Ilija Pantelić

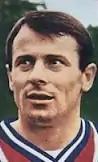
Pantelić with Paris Saint-Germain in 1976

Ilija Pantelić (2 August 1942 – 17 November 2014) was a Yugoslav and Serbian professional footballer who played as a goalkeeper.